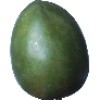
Label: Mango 1